José Abílio Osório Soares

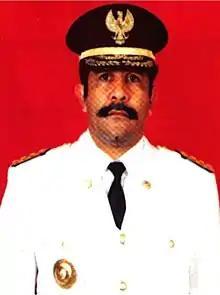
Official portrait

José Abílio Osório Soares (2 June 1947 – 17 June 2007) was a Timorese politician. He was the last governor of the Indonesian province of East Timor before the country's independence.